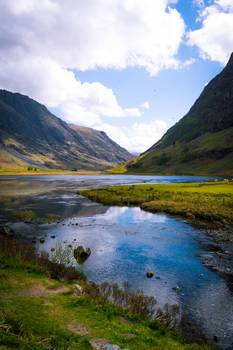
Label: No Watermark